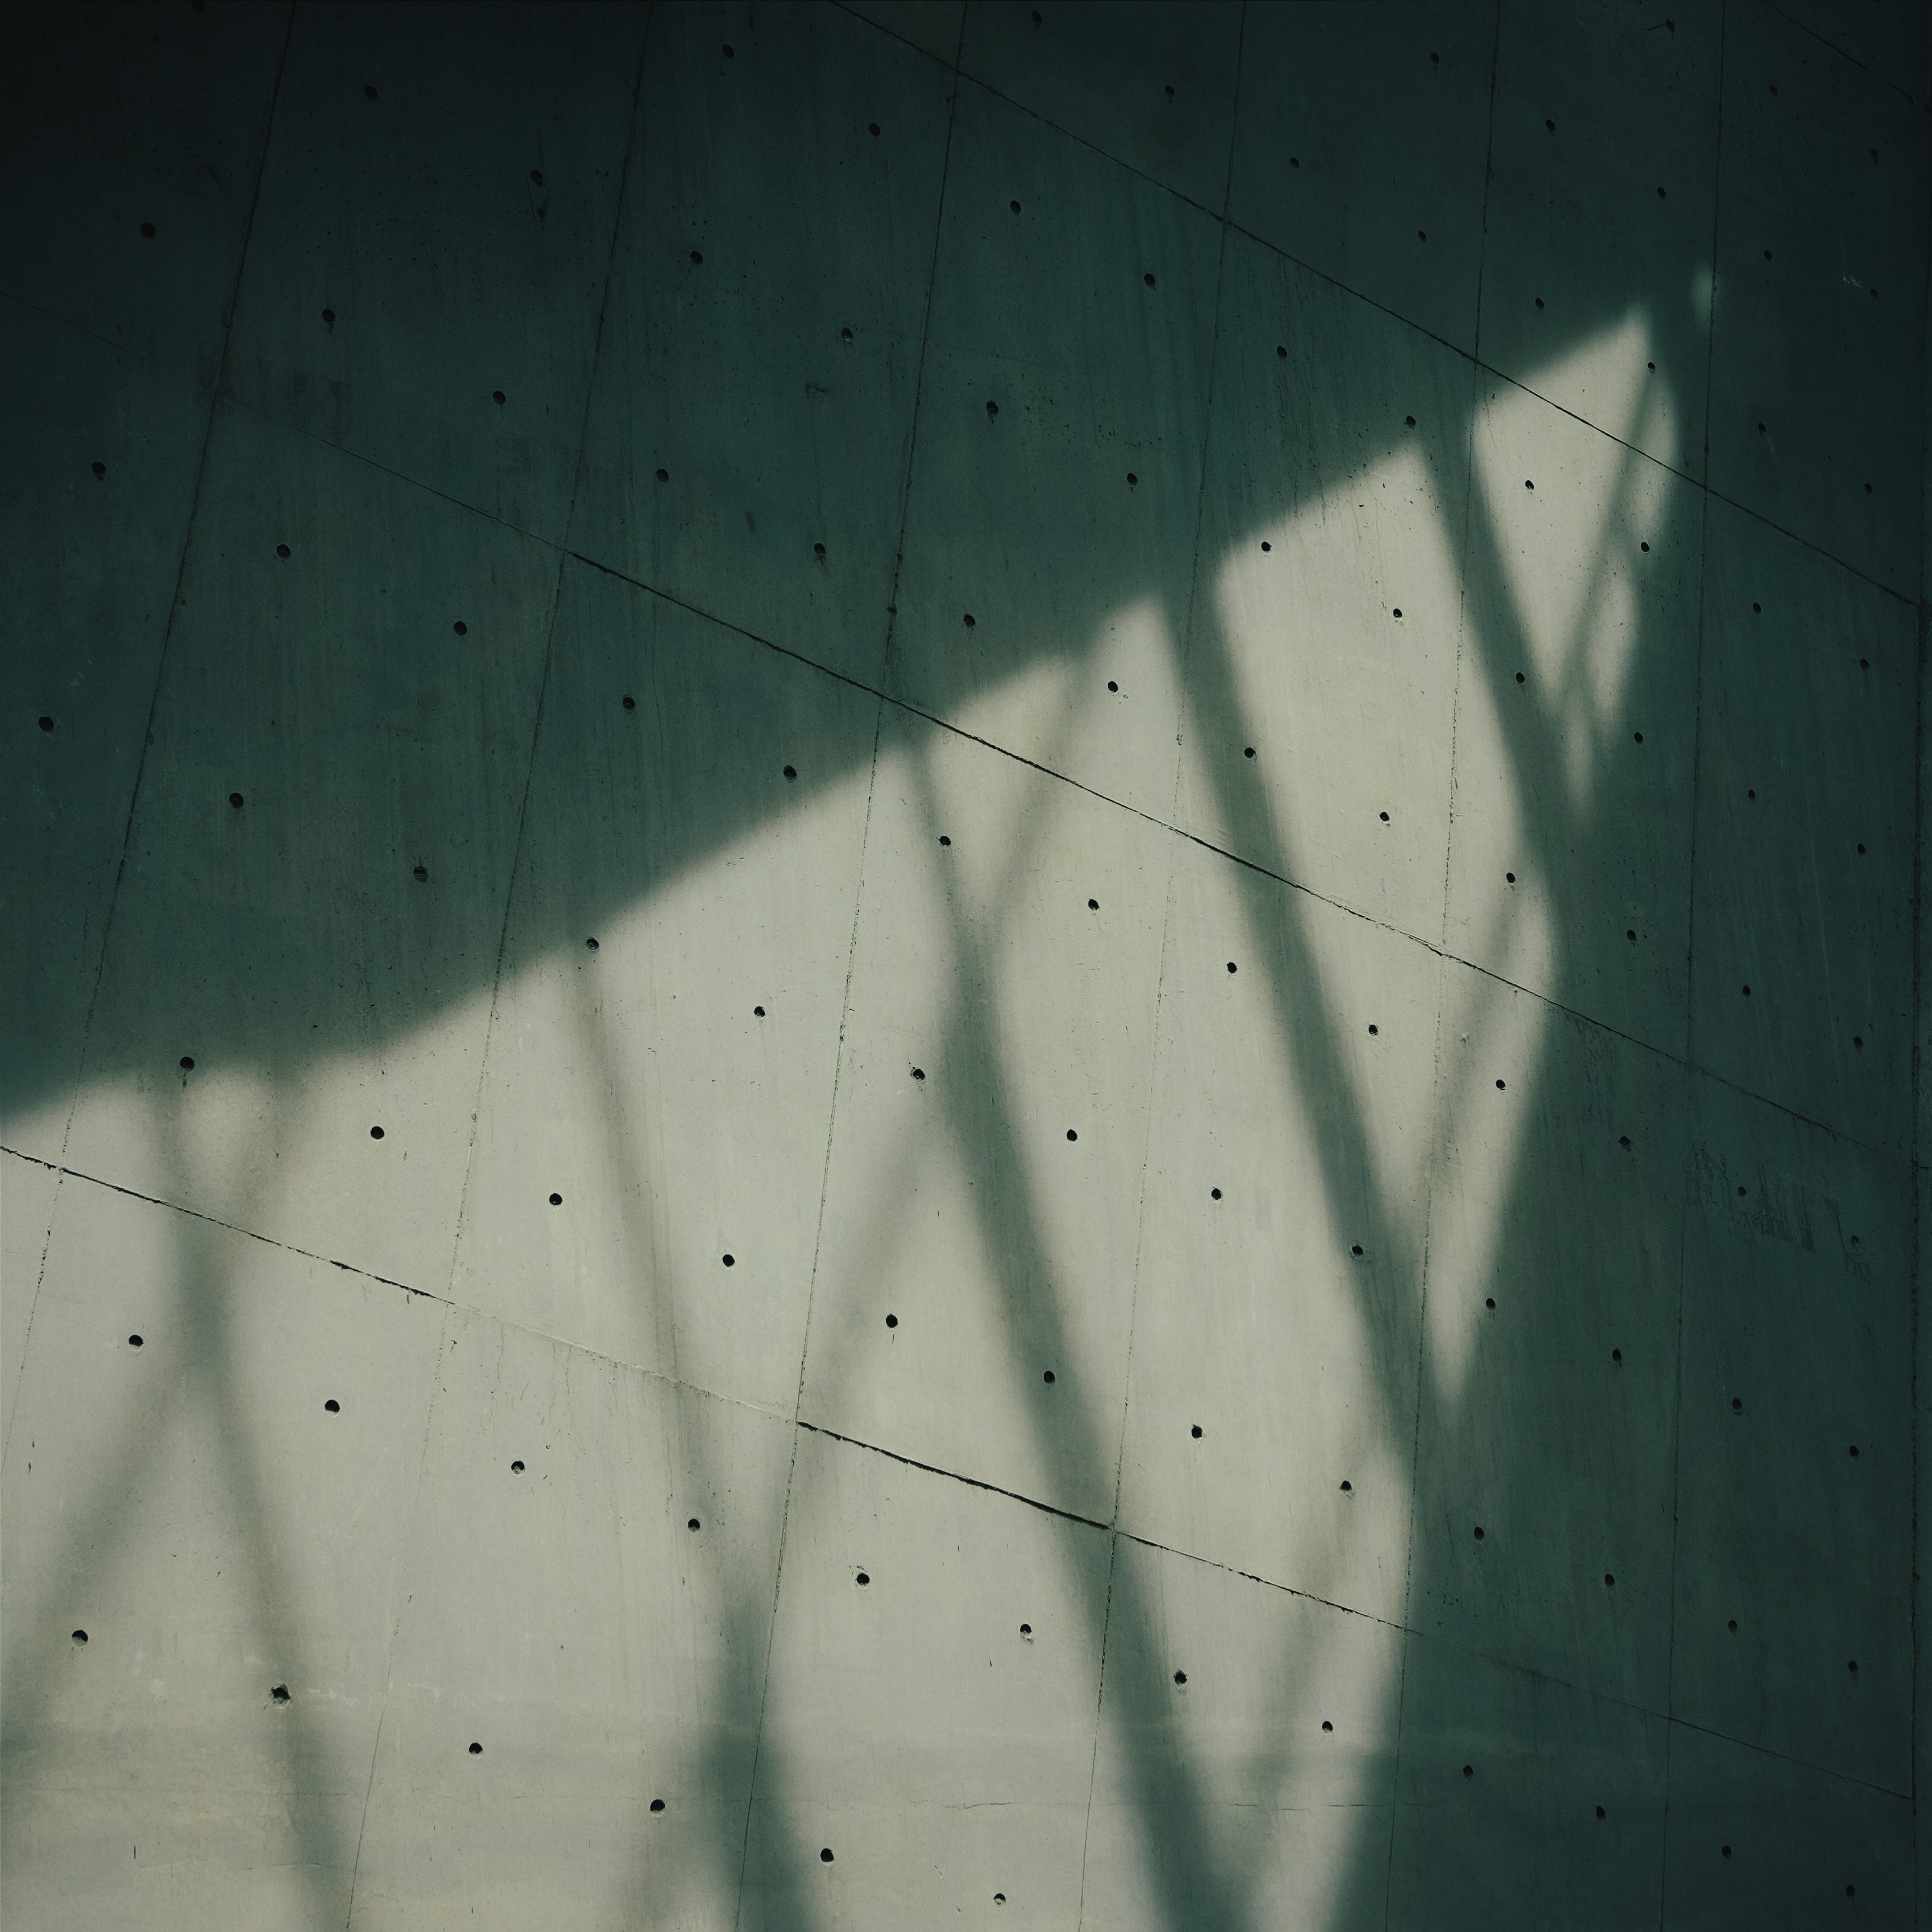
wing, sky, texture, leaf, line, green, reflection, circle, shape, atmosphere of earth